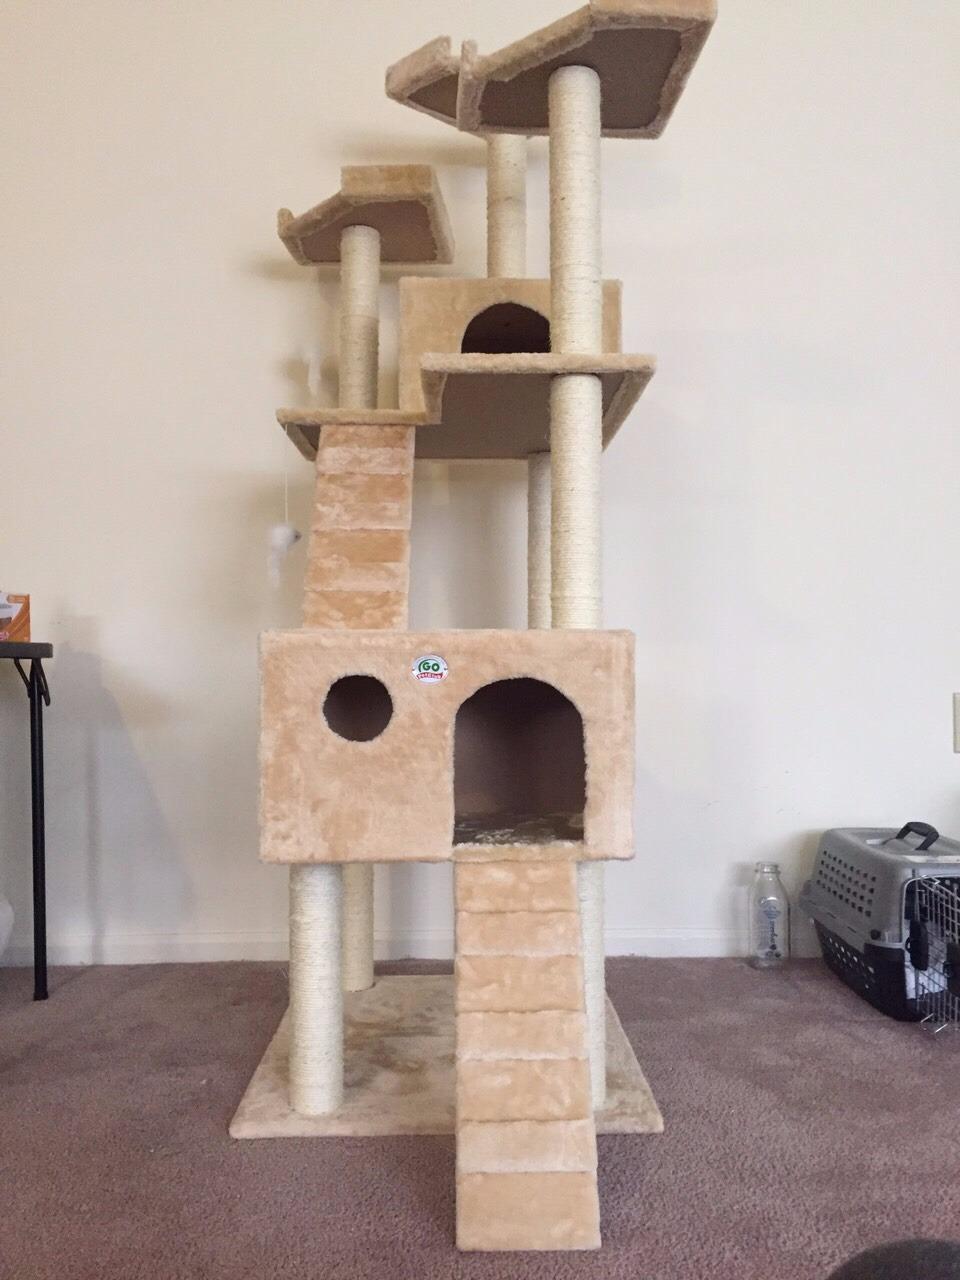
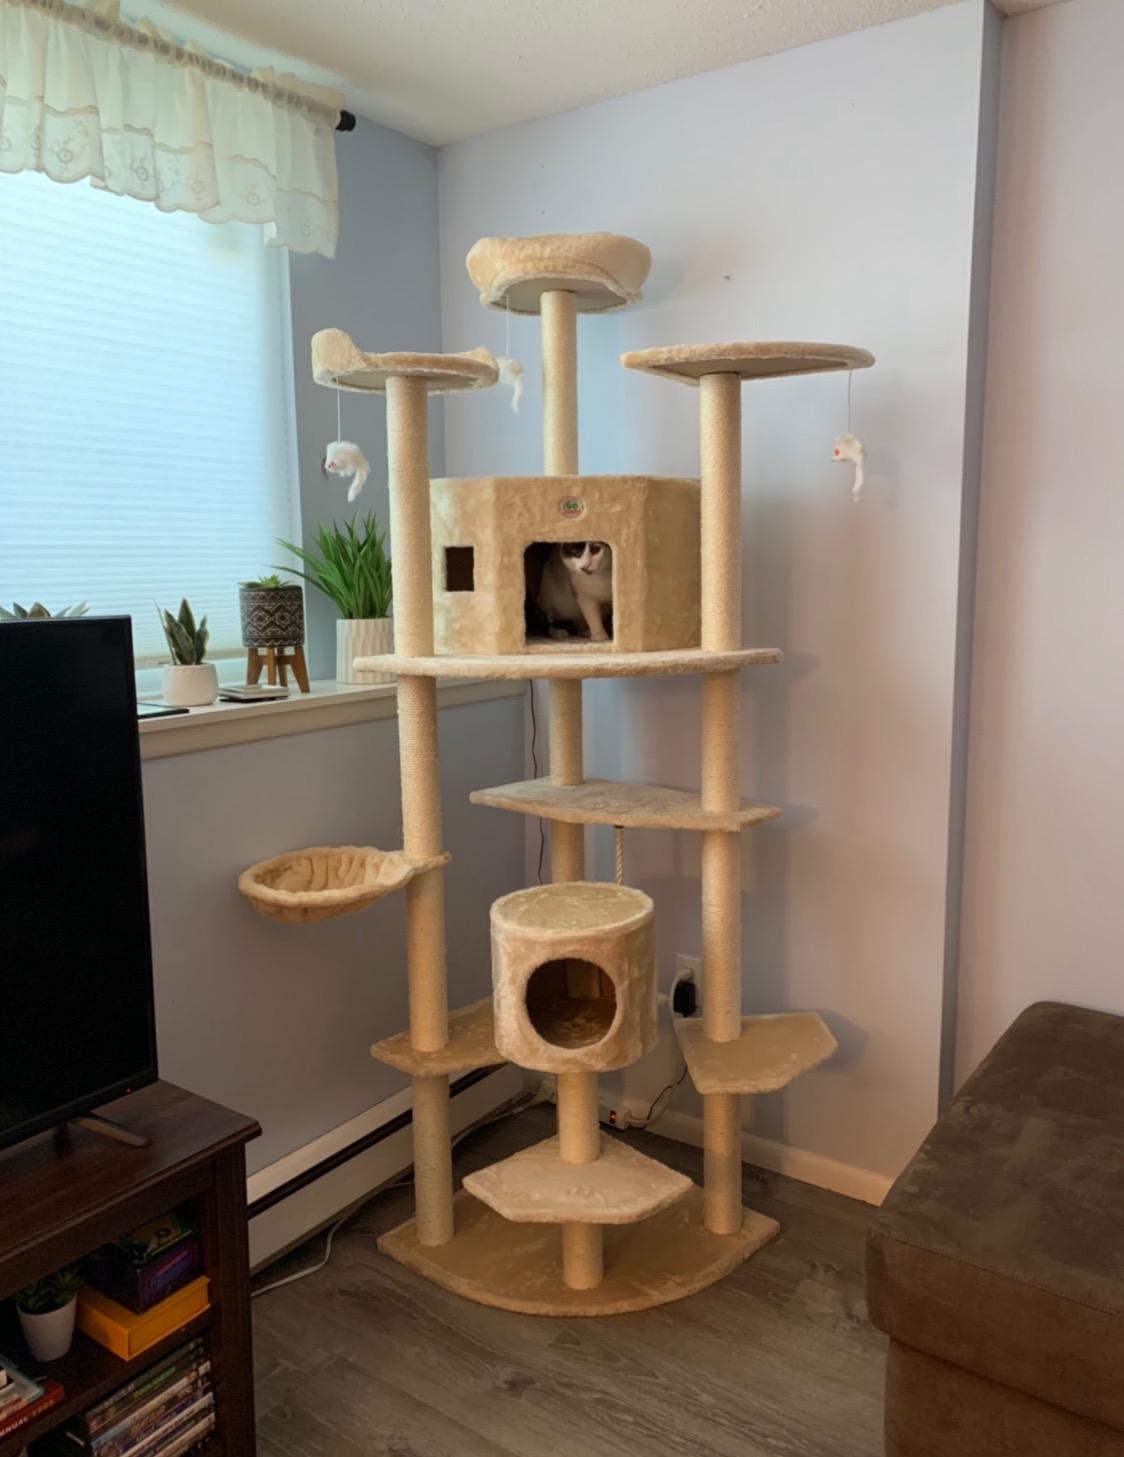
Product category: items_cat tree
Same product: no